Myra McQueen

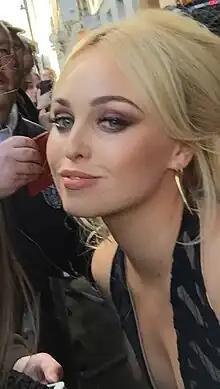
Myra returns with Theresa McQueen (Jorgie Porter, "pictured").

Katy Finbow of "Digital Spy" reported on 6 July 2014 that Barber-Lane had reprised the role on a permanent basis. Myra returns alongside Theresa McQueen (Jorgie Porter), who had left the show months prior. Barber-Lane expressed her joy at returning to "Hollyoaks", despite her initial decision to leave. She likened the soap to "a comfortable sofa that you never really want to leave". The character's return first aired in September 2014 when she helps Theresa escape prison custody. Upon her return, the character's hair is dyed blonde and she wears heavy fake tan. Despite initial plans to return to Spain, Myra decides to stay after learning that John Paul was raped. Barber-Lane explained that although she tries being "strong" for John Paul, "she is utterly devastated". She added that she could not leave again because "John Paul's her boy" and she needs to support him.